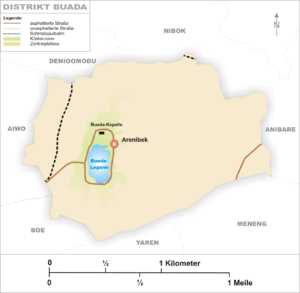
Buada est un des quatorze districts et une des huit circonscriptions électorales de Nauru.
La lagune Buada, en anglais Buada Lagoon, est le plus grand et le seul véritable lac de Nauru, une petite république indépendante d'Océanie constituée d'une île très plate de 21,3 km² de superficie. Le lac est situé dans le district de Buada d'où il tire son nom. Ce n'est pas une lagune à proprement parler dans le sens où le lac n'est pas en communication avec la mer mais où ses eaux sont légèrement saumâtres.